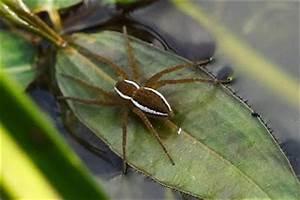
spider